Amitabha Pure Land Rebirth Dharani

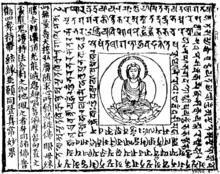
Image of the engraving of the "dhāraṇī" discovered by Stein at the Mogao Caves, Dunhuang, China.

An even longer expanded version was discovered in Dunhuang's Mogao Caves by Aurel Stein (1862–1943) which contains the core long version of the dhāraṇī (in the Siddham script) with further additions (such as the mantra of light) and dates to the Five Dynasties (926–975 CE) era.